Fred Bohler

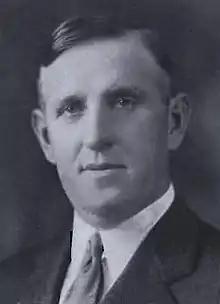
Bohler from the 1934 "Chinook"

John Frederick Bohler (April 14, 1885 – July 12, 1960) was an American athlete, coach, and college athletics administrator. He served as the head basketball coach at the State College of Washington in Pullman, now Washington State University, from 1908 to 1926, compiling a record of 226–177.